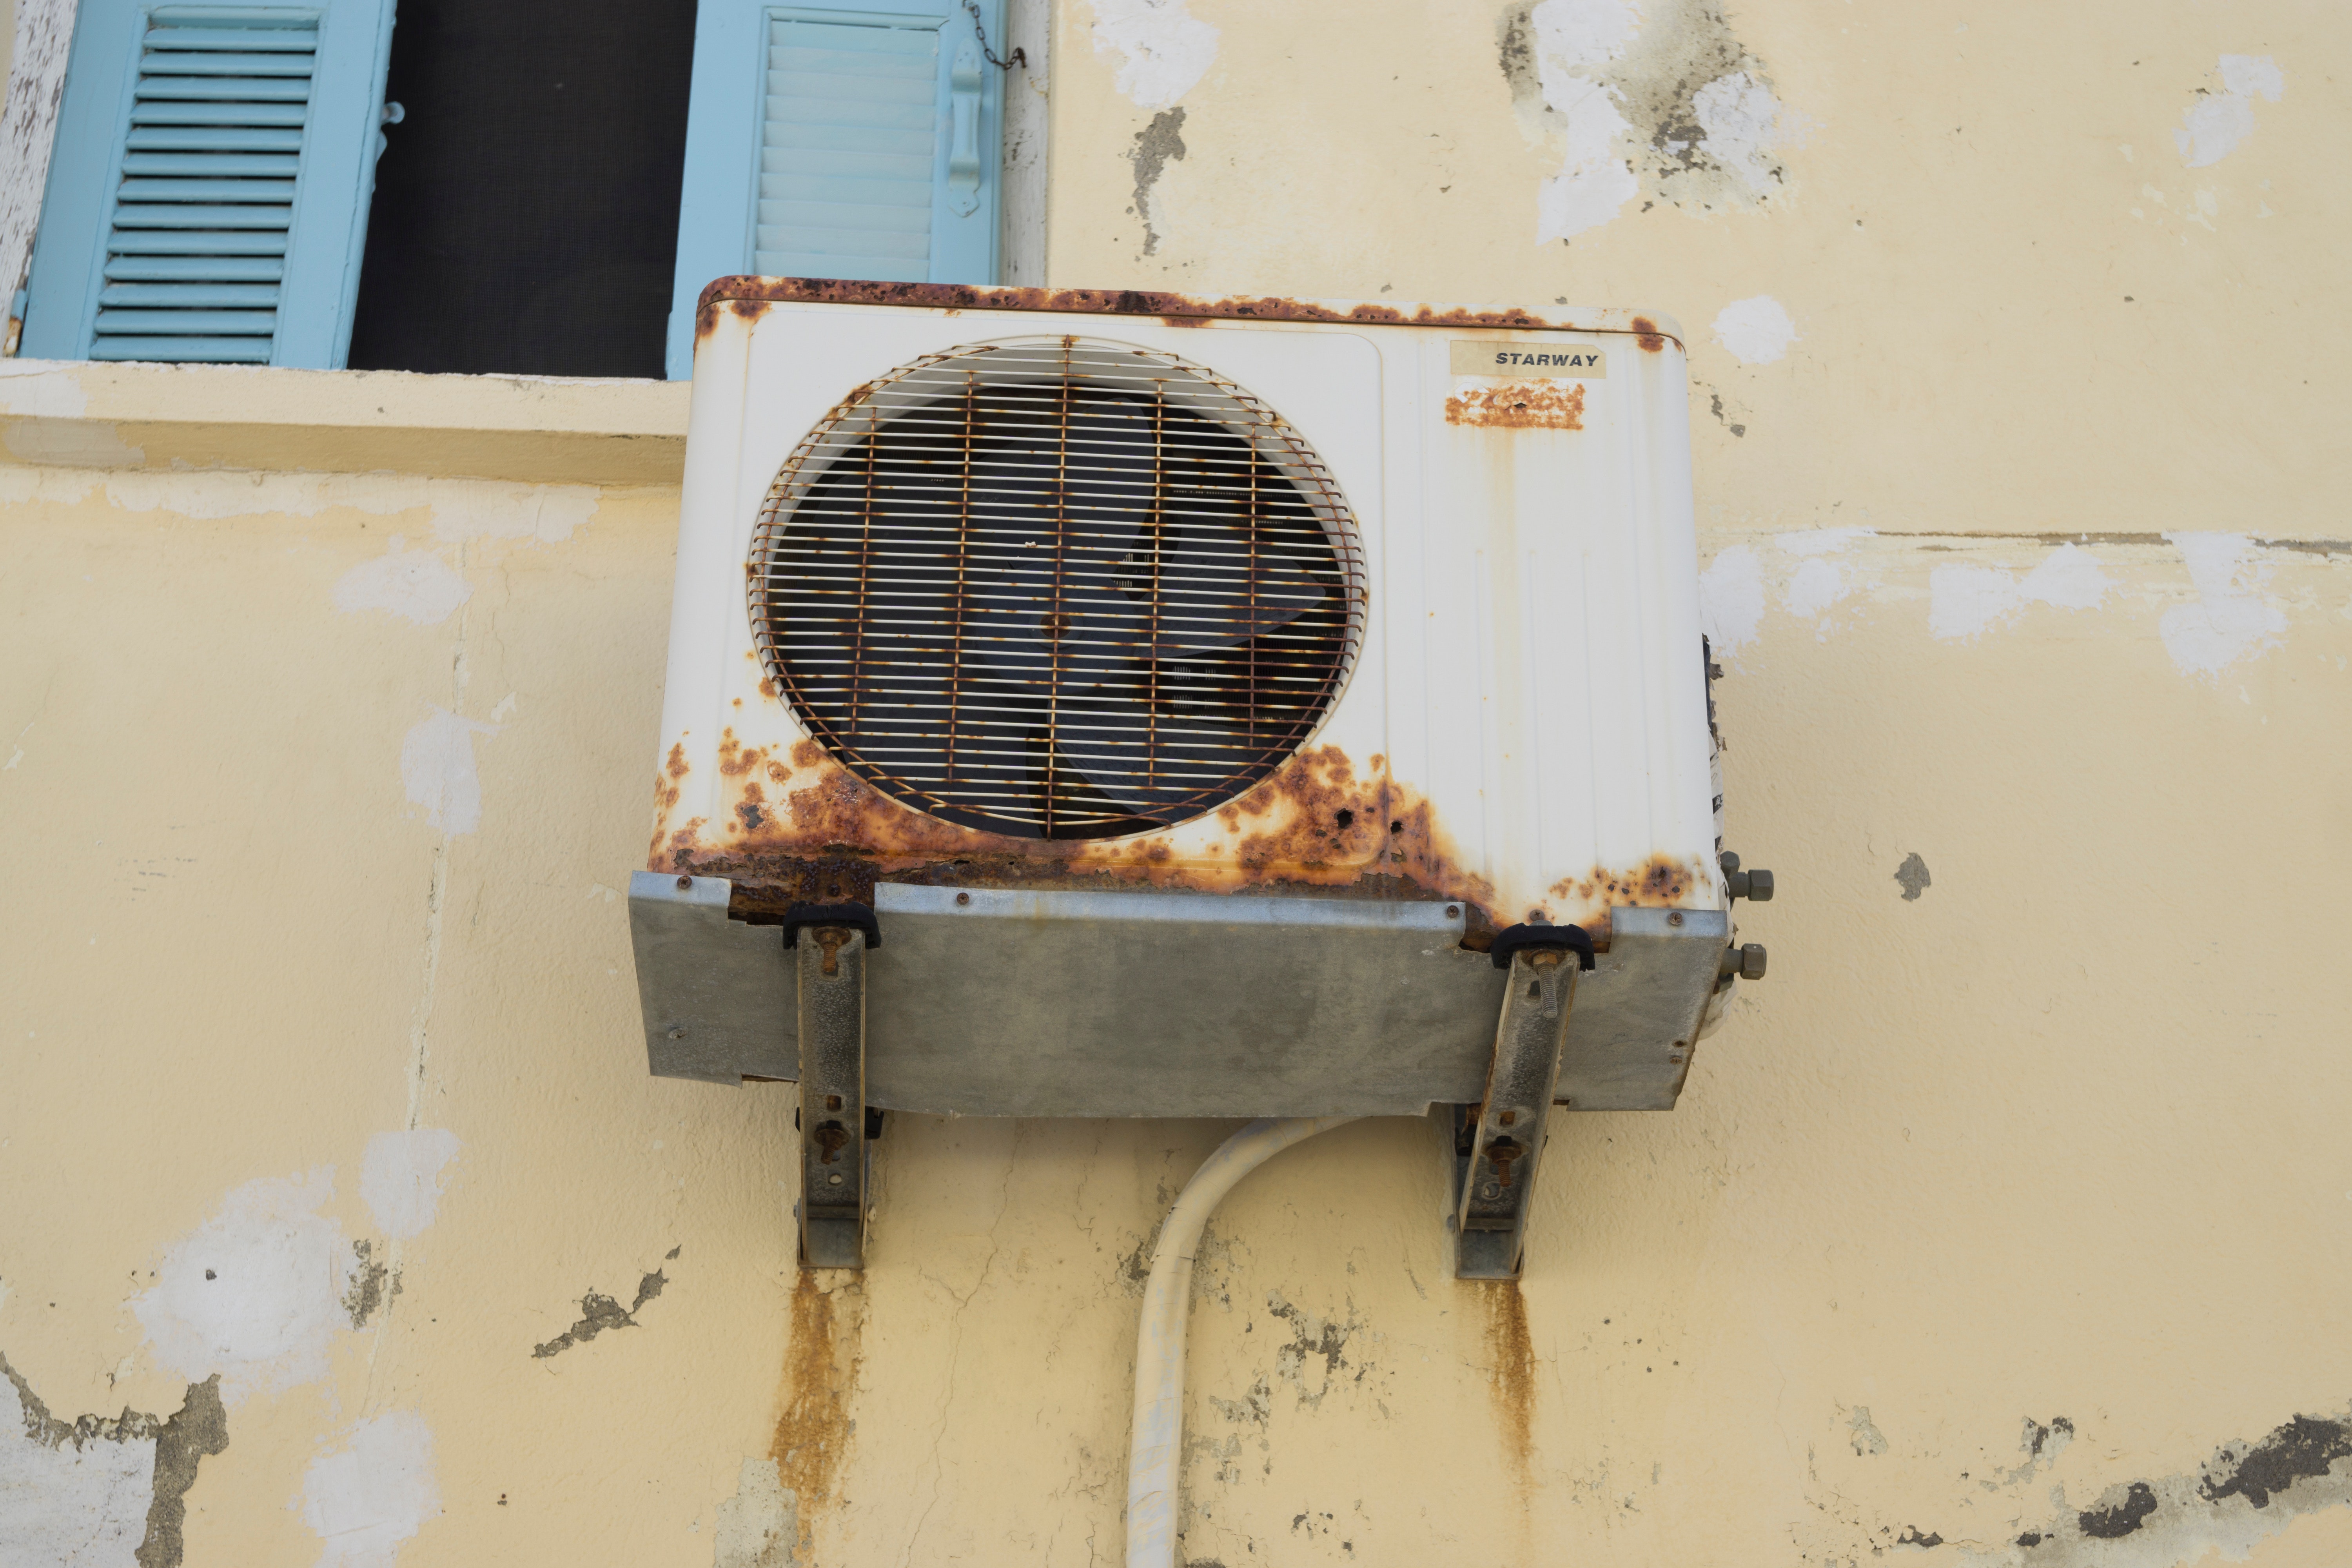
rust